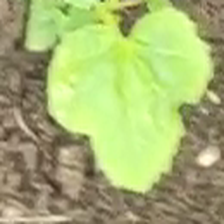
Weed species: Little_Mallow(Malva parviflora)